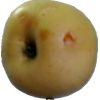
Label: Apple 6